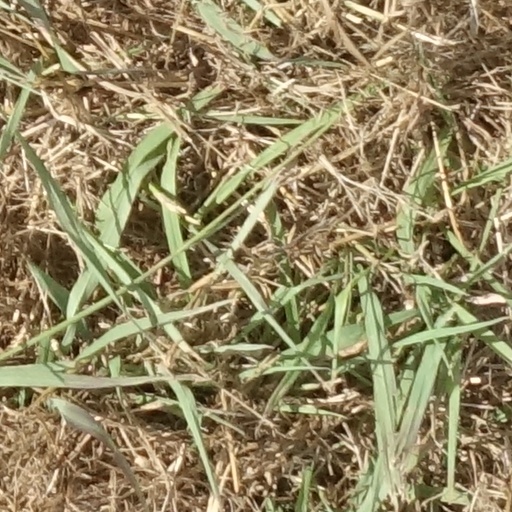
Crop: sorghum